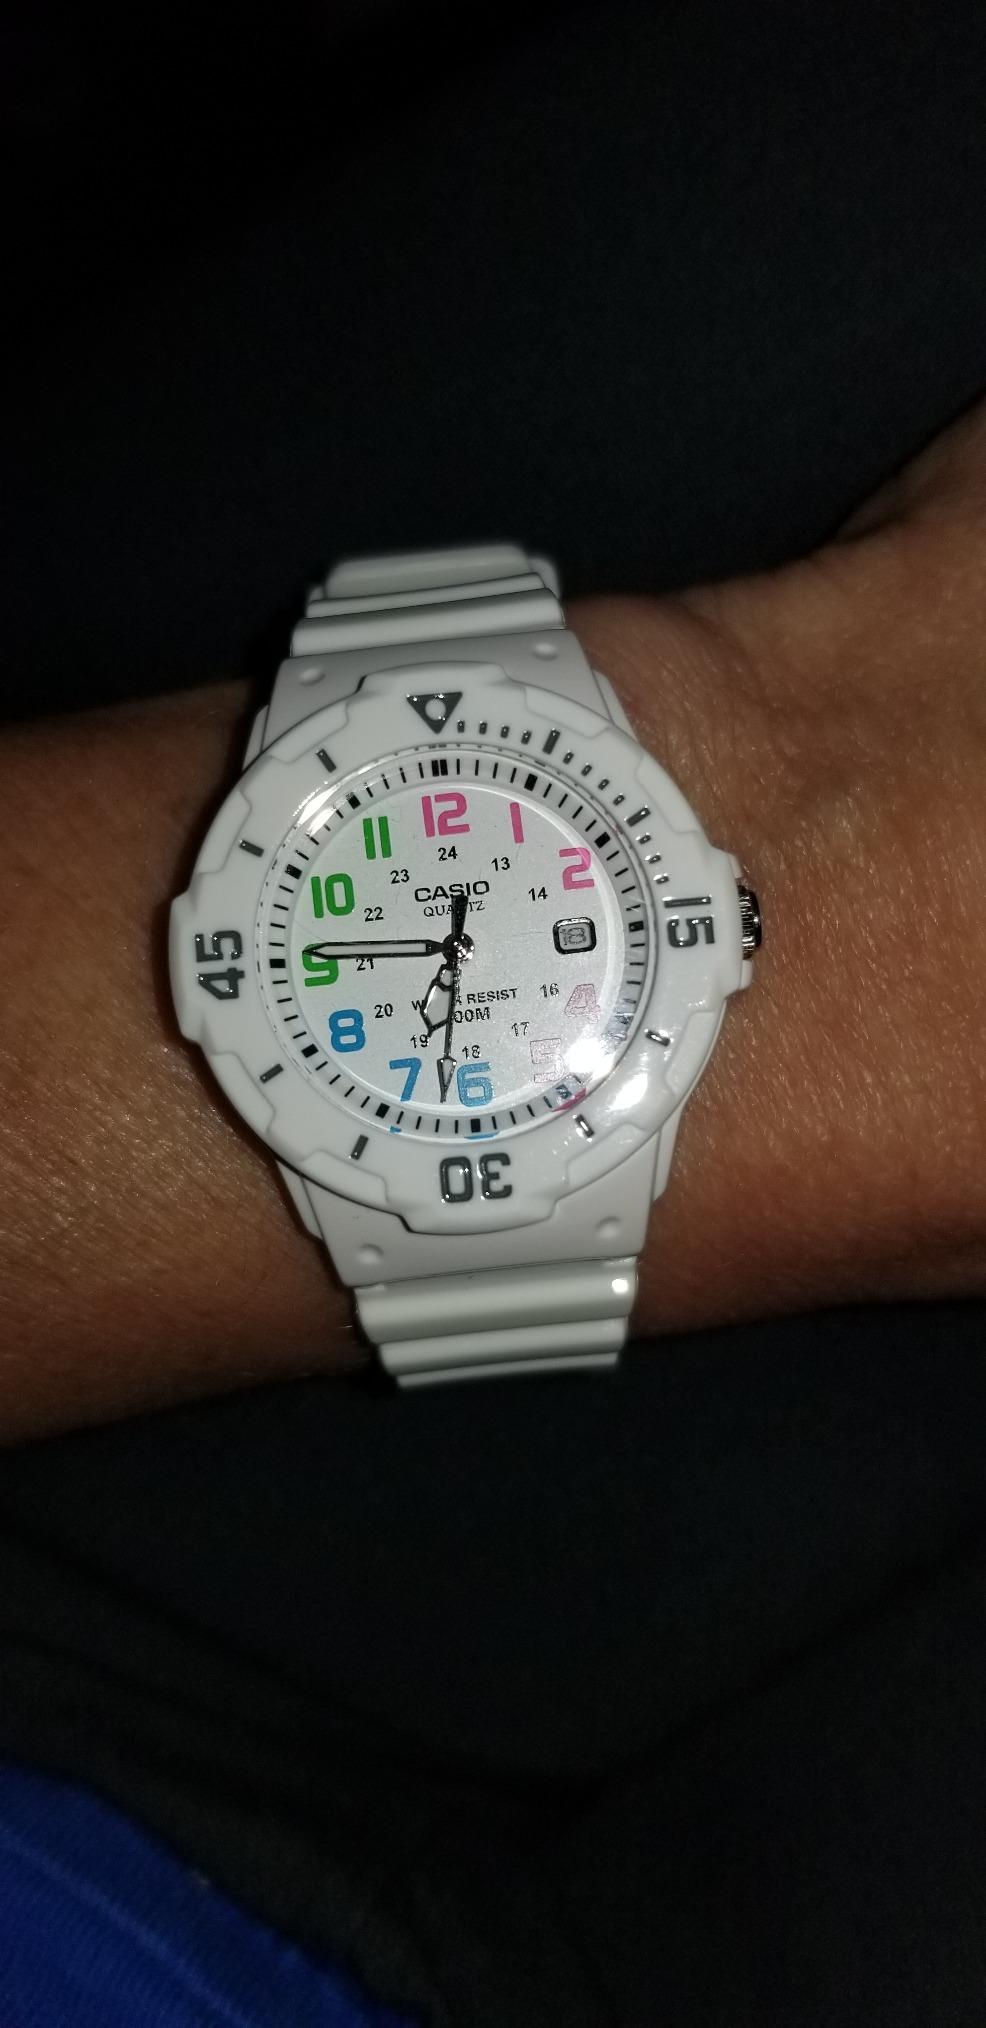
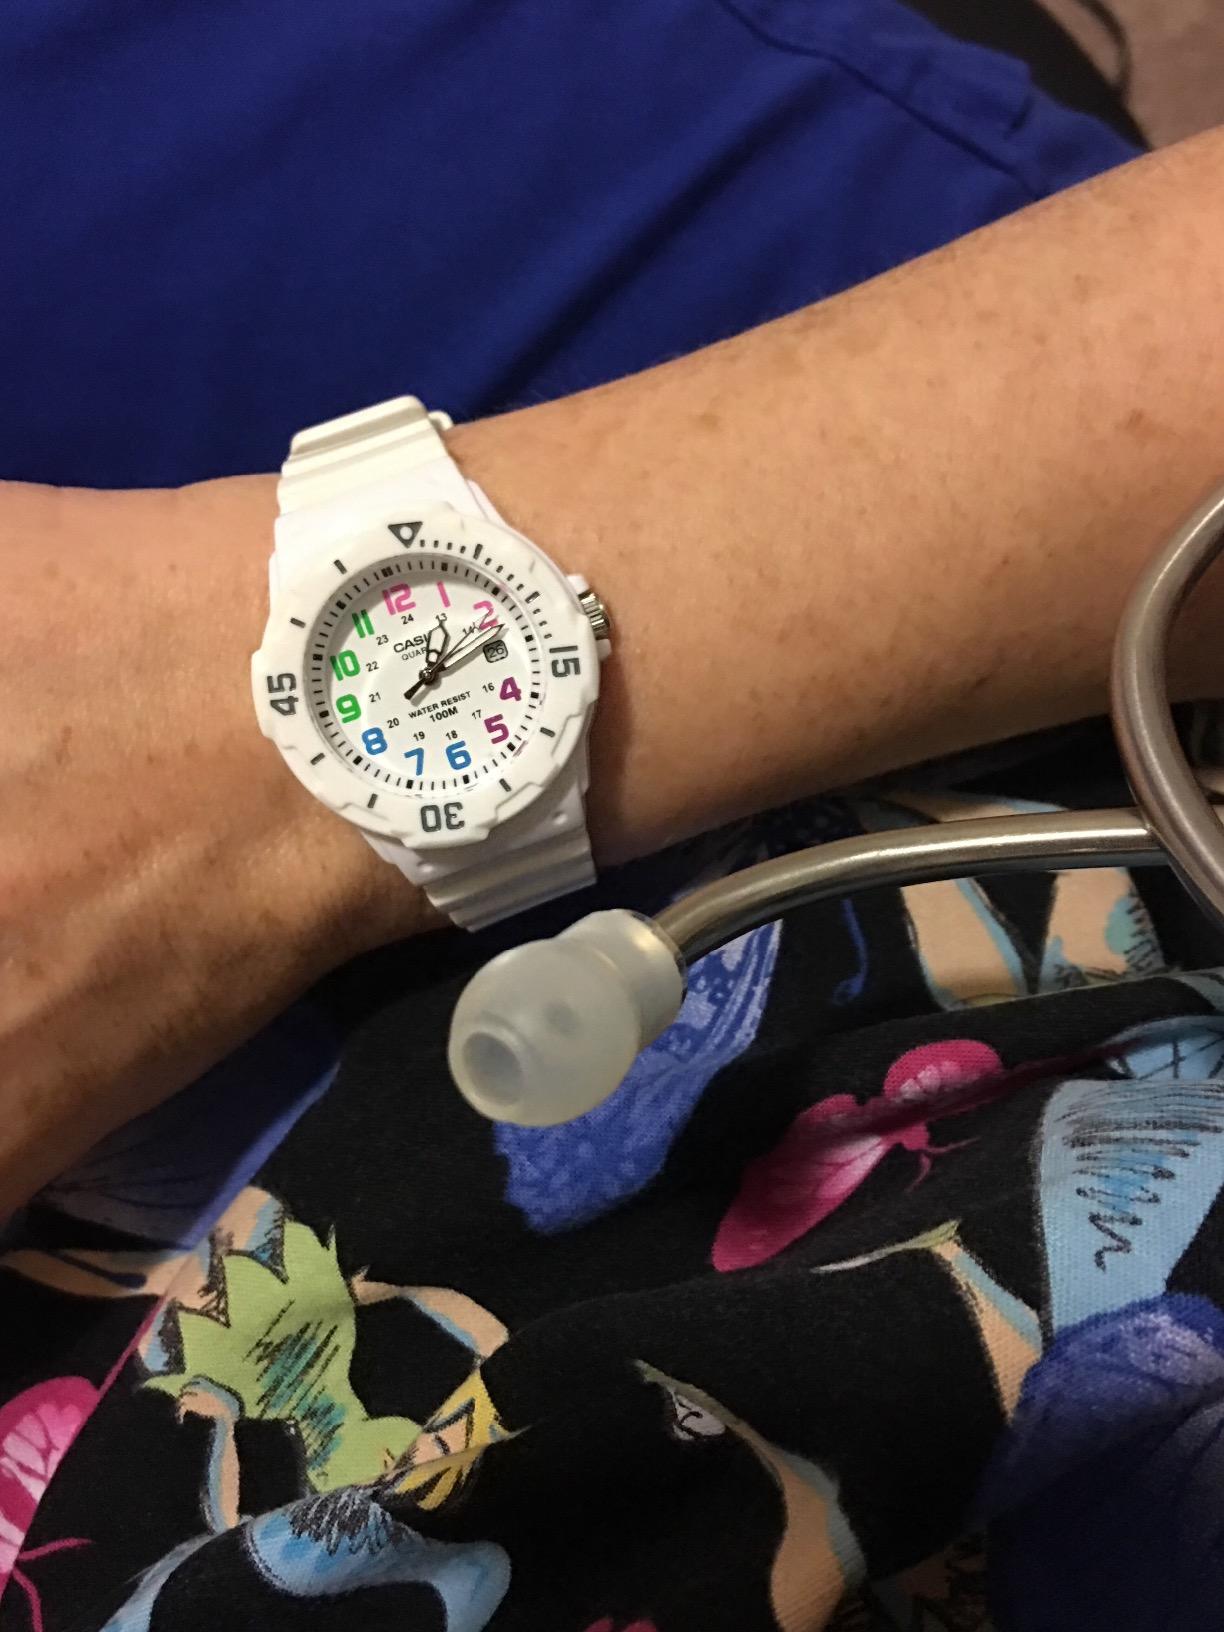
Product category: accessories_watch
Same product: yes